Ethio-Djibouti Railways

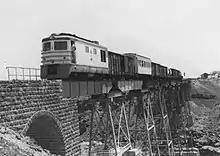
SLM M-series Diesel locomotive with a mixed goods/passenger train on the Holhol viaduct in 1960

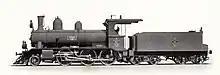
SLM steam locomotive No. 1 "Lion" in 1899, the very first locomotive of the railway

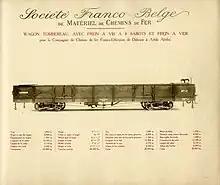
Coal wagon built by Société Franco-Belge

The railway was initially operated exclusively with steam locomotives. In 1936, the company owned 60 locomotives, 45 coaches and 353 goods wagons. Until 1951, the main supplier of heavy locomotives was the Swiss Locomotive and Machine Works (SLM), which was known for the performance of its steam locomotives in mountainous terrain. In 1954, the main provider of diesel-powered locomotives became Alsthom.